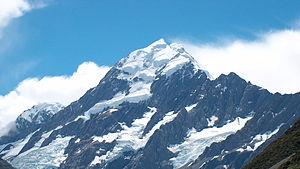
La Moria est une ville souterraine du légendaire de l'écrivain britannique J. R. R. Tolkien, apparaissant notamment dans Le Seigneur des anneaux, et plus particulièrement dans La Communauté de l'Anneau. Les ruines de cette ancienne cité naine de la Terre du Milieu, située sous la chaîne des Montagnes de Brume, sont traversées par les membres de la Fraternité de l'Anneau qui cherchent à franchir les montagnes.